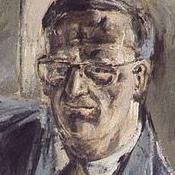
Age: 45